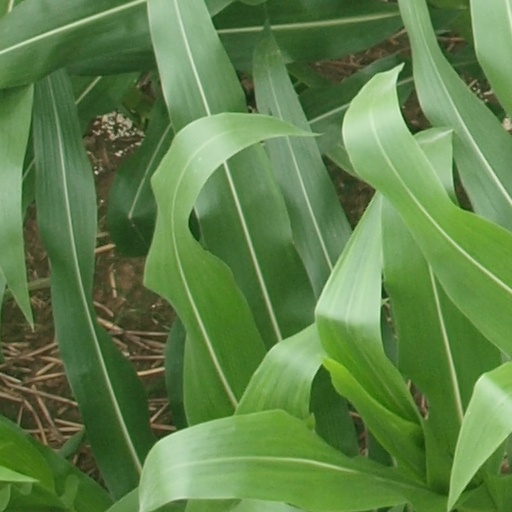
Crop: maize; corn